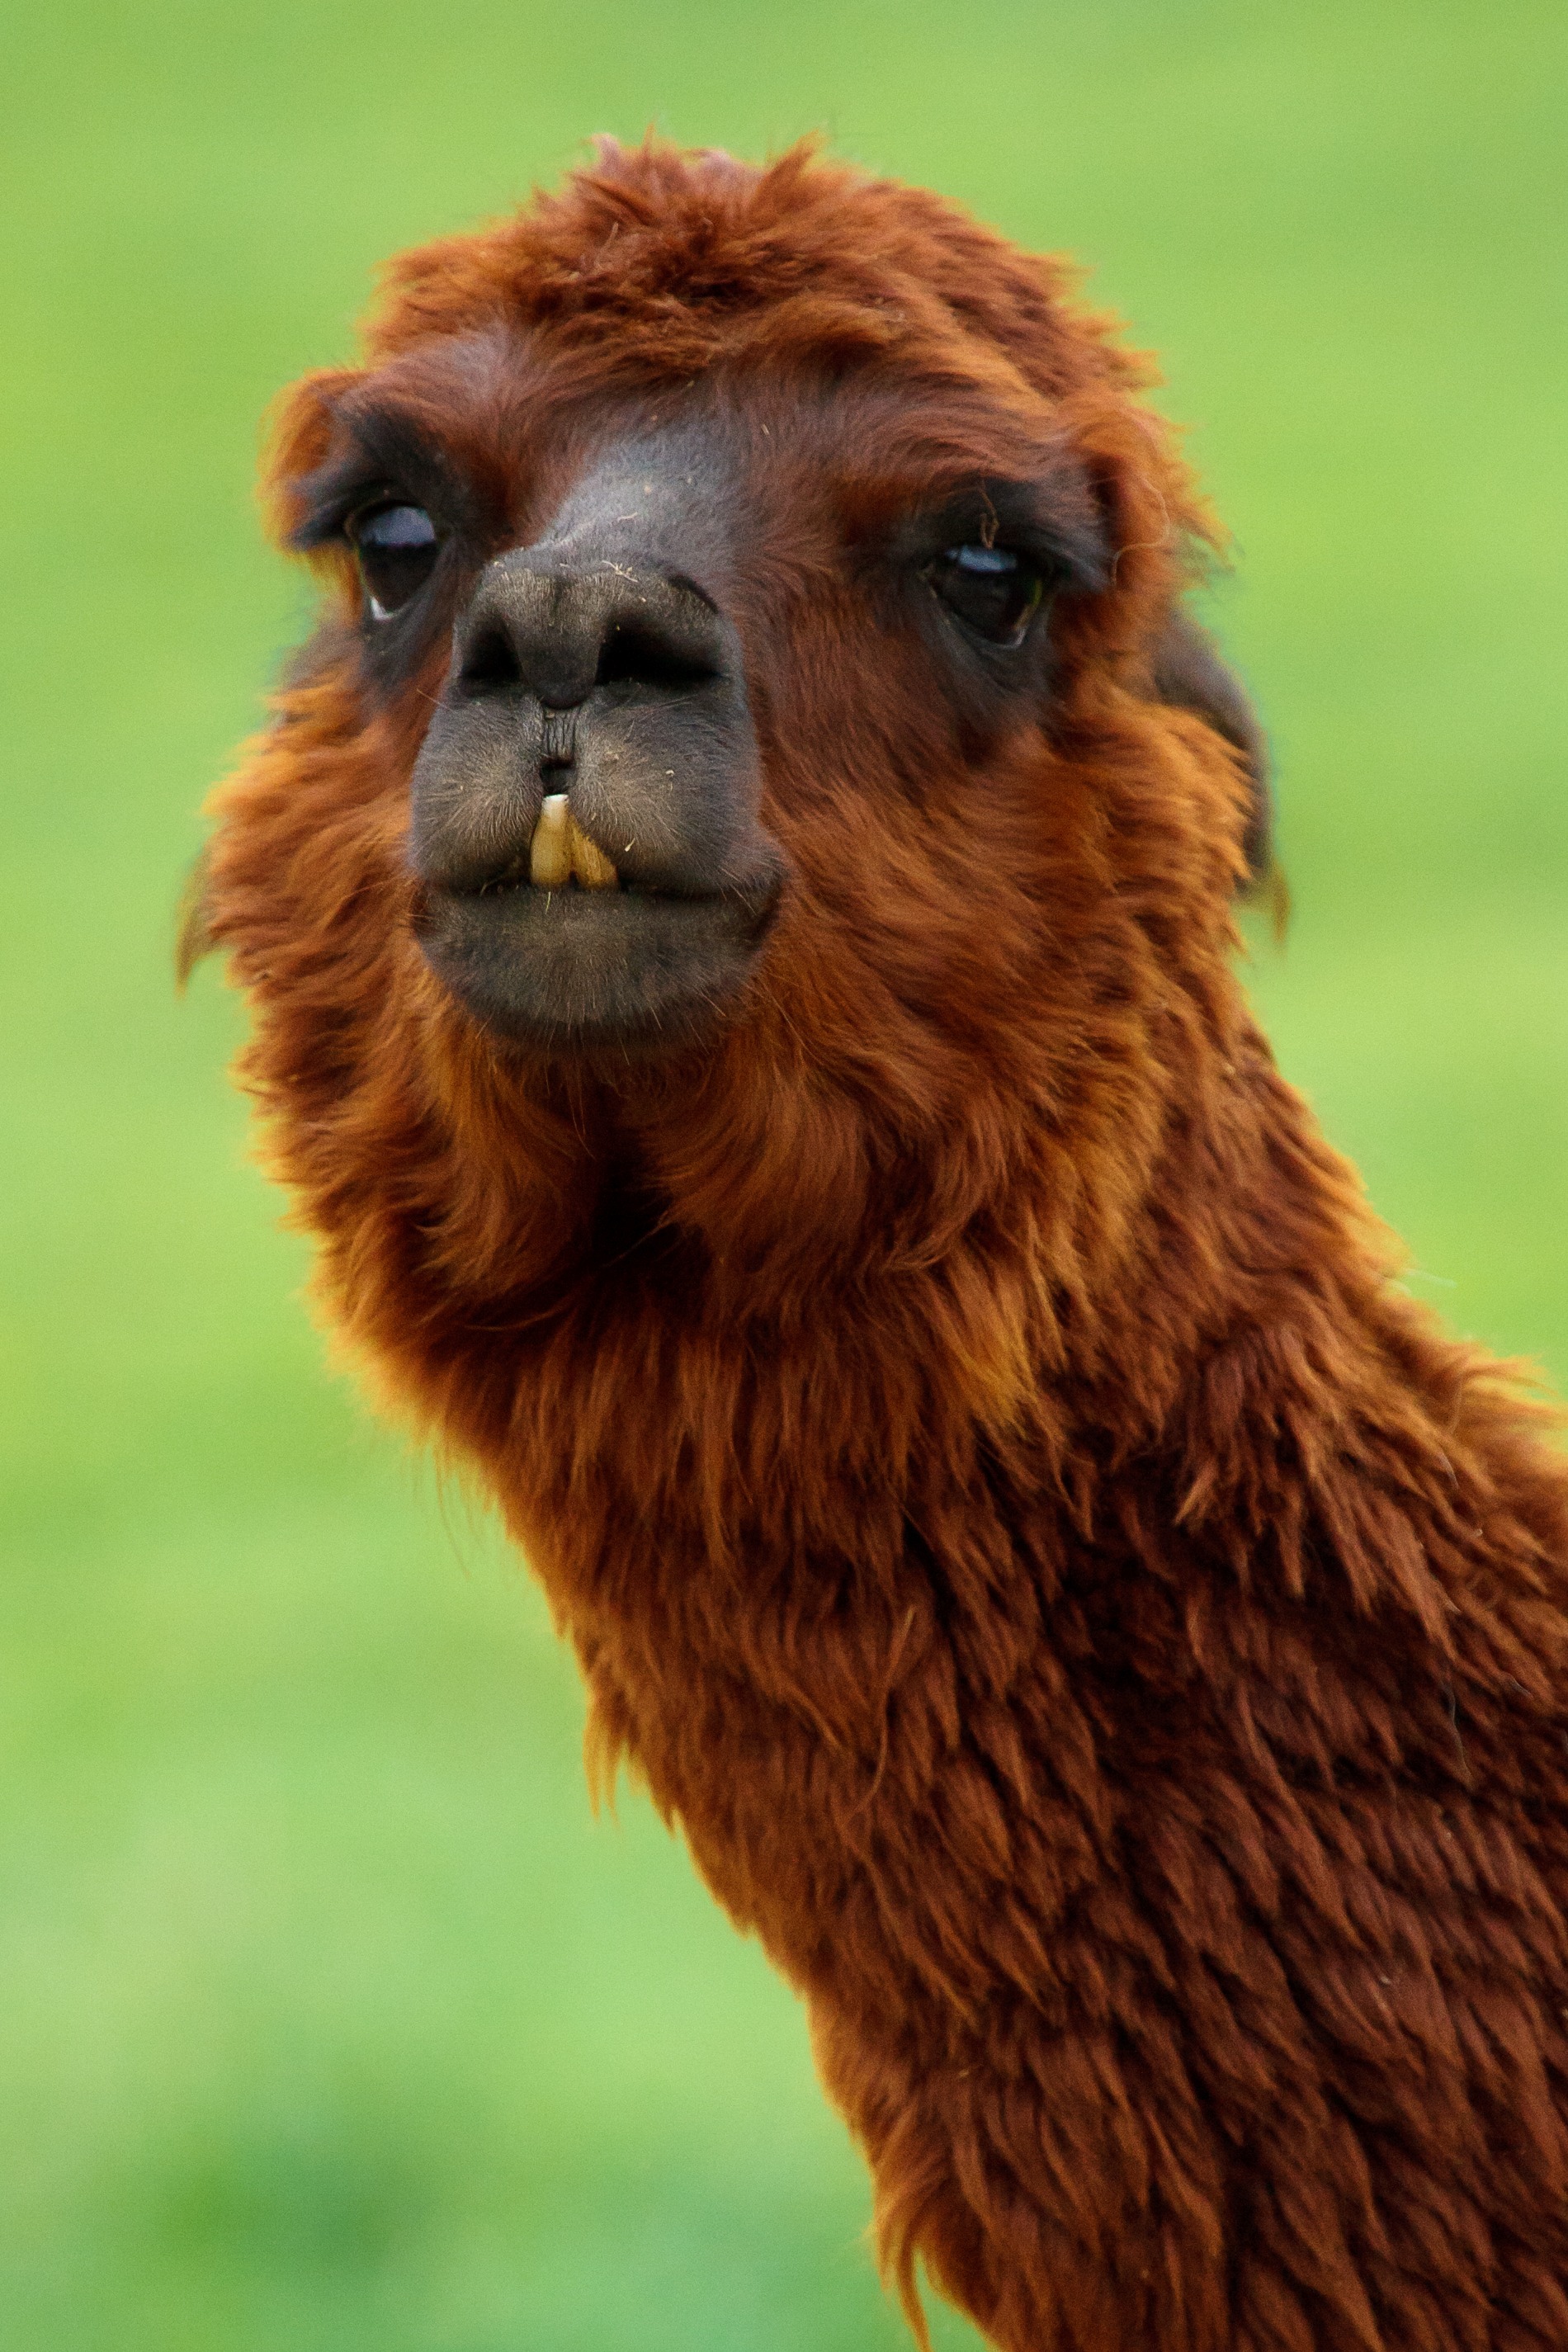
hair, animal, wildlife, zoo, fur, portrait, camel, fluffy, brown, mammal, wool, fauna, llama, alpaca, face, one, head, vertebrate, funny, bizarre, soft, curly, comical, camel like mammal